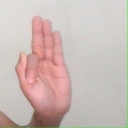
अक्षर: फ